LeRoy P. Hunt

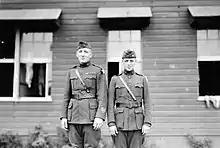
Major Hunt (left) with his adjutant Captain Lester D. Johnson at Camp Mills following the War.

The reconnaissance found German positions in the area of Bois de Vipere and general Lejeune scheduled the attack for morning of October 3 and Hunt and his company was holding the left flank of 5th Marine Regiment at the time. He launched the attack on enemy's positions and following the advance under intense machine gun and mortar fire, his company was halted by enemy approximately 800 meters from their objective.